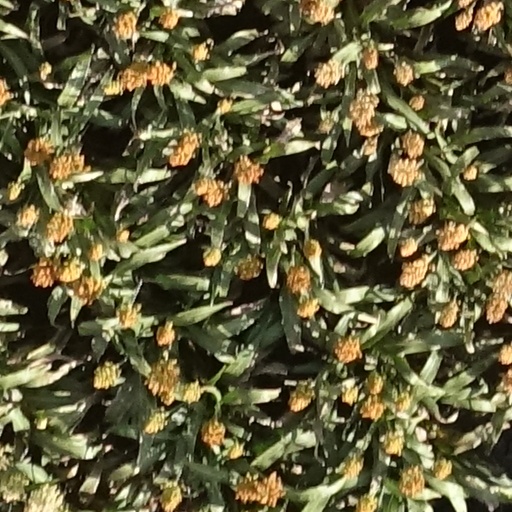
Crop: sorghum